List of awards and nominations received by Ted Lasso

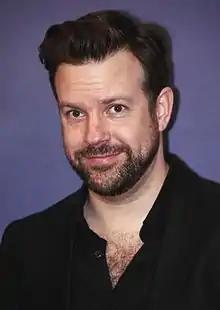
Jason Sudeikis has received multiple awards for his performance as Ted Lasso.

"Ted Lasso" is an American sports comedy-drama television series developed by Jason Sudeikis, Bill Lawrence, Brendan Hunt, and Joe Kelly. The series is based on the character played by Sudeikis in a series of NBC Sports promotional videos. The first season, consisting of 10 episodes, was broadcast on Apple TV+ from August 14 to October 2, 2020. The 12-episode second season aired from July 23 to October 8, 2021. Apple renewed the series for a third season in October 2020.